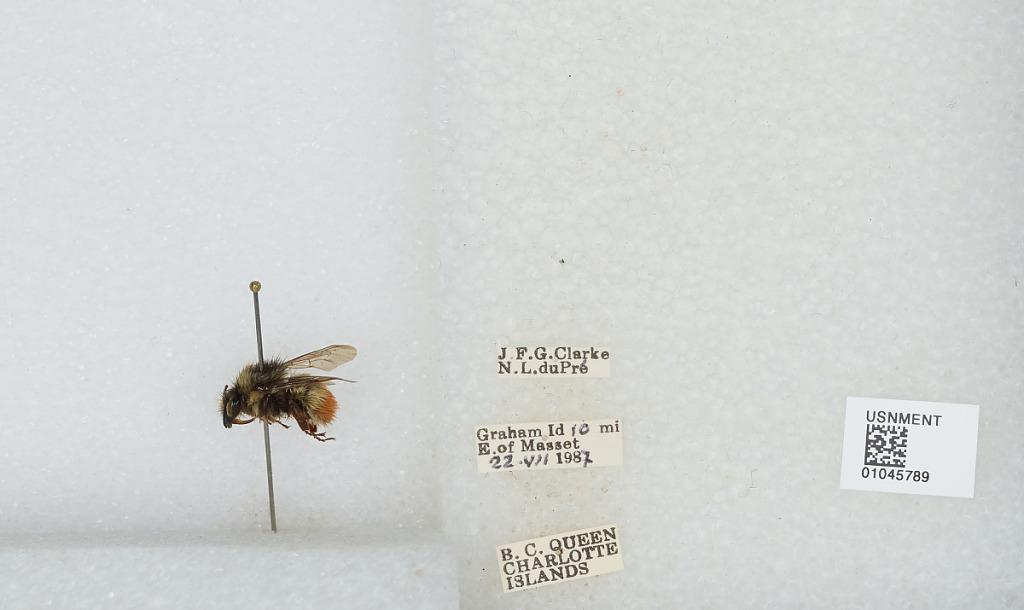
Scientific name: Bombus sp.
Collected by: J. Clarke & N. duPre
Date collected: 1987-7-22
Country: Canada
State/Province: British Columbia
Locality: Graham Island 10 miles East of Masset, Queen Charlotte Islands
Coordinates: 54.0164, -131.904